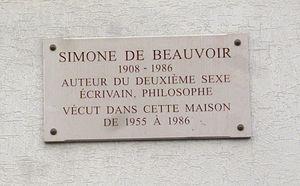
Simone de Beauvoir [simɔn də bovwaʁ], née le 9 janvier 1908 dans le 6ᵉ arrondissement de Paris, ville où elle est morte le 14 avril 1986, est une philosophe, romancière, mémorialiste et essayiste française.